Bon

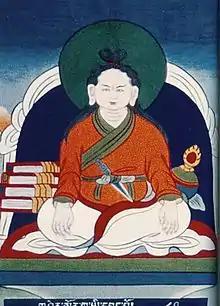
The Bon terton (treasure discoverer) Shenchen Luga (11th century), a key figure of the renaissance period.

Little is known about the pre-Buddhist religion of ancient Tibet and scholars of Bon disagree on its nature. Some think that Bon evolved from Zoroastrianism and others say Kashmiri Buddhism.